List of birds of Malawi

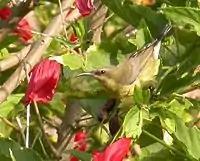
Copper sunbird, many move down to lowland regions outside the breeding season

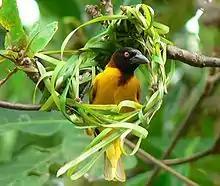
Village weaver, breeds in colonies near water

Old World flycatchers and chats are a large group of small passerine birds native to the Old World. They are mainly small insectivores. The appearance of these birds is highly varied, but they mostly have weak songs and harsh calls.